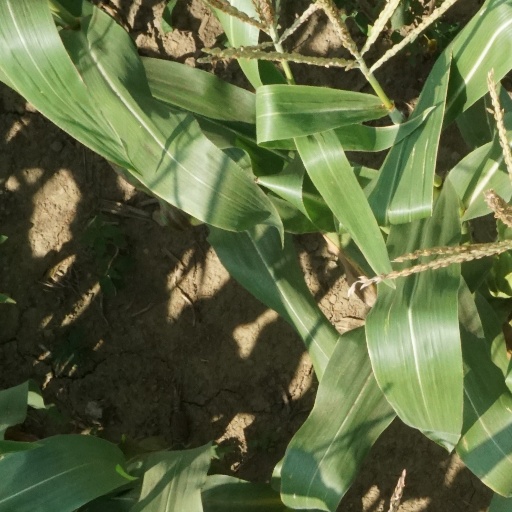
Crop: maize; corn